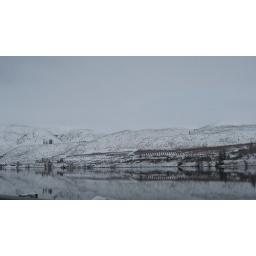
Beautiful mountain with fruit trees covered by heavy snow.